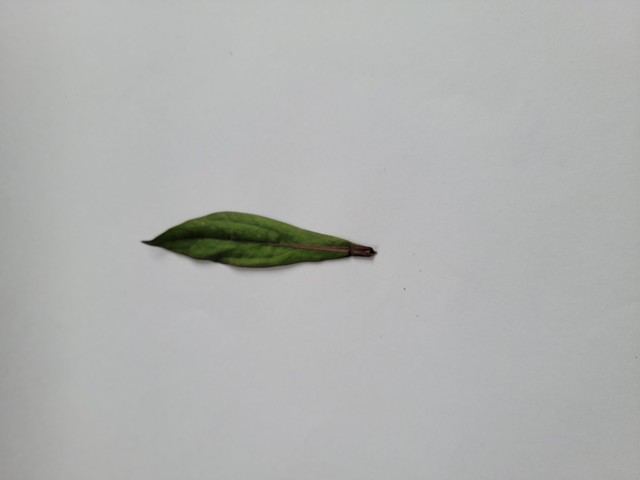
Plant: ayapan